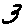
Label: 3